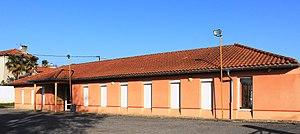
École de Pouyastruc (Hautes-Pyrénées)
Pouyastruc est une commune française située dans le département des Hautes-Pyrénées, en région Occitanie.